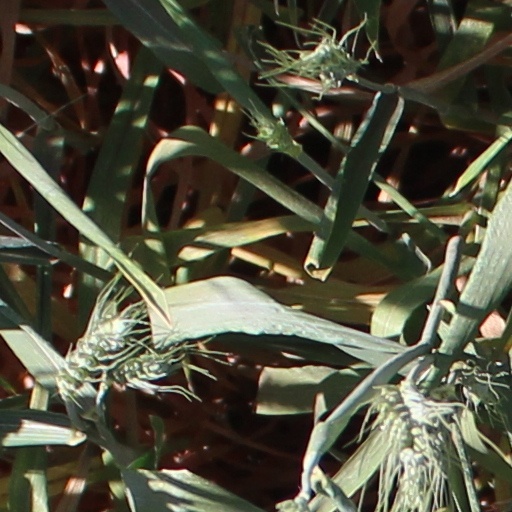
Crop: wheat